Plumalexius

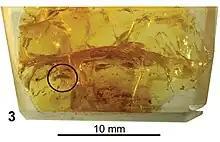
New Jersey amber containing specimens of "Plumalexius rasnitsyni "

Based on the phylogenetic analysis that were run by Brothers "Plumalexius" is a basal genus in the evolution of the family Plumariidae, however the genus does not display the apomorphies that are key for Plumariidae. Due to the lack of shared apomorphies between Plumariidae and "Plumalexius" Brothers erected a separate family for "Plumalexius".